Manus (anatomy)

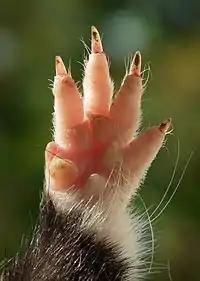
Manus of a rodent, Eurasian hamster "Cricetus cricetus"

The manus (Latin for "hand", plural manus) is the zoological term for the distal portion of the forelimb of an animal. In tetrapods, it is the part of the pentadactyl limb that includes the metacarpals and digits (phalanges). During evolution, it has taken many forms and served a variety of functions. It can be represented by the hand of primates, the lower front limb of hoofed animals or the forepaw and is represented in the wing of birds, bats and prehistoric flying reptiles (pterosaurs), the flipper of marine mammals and the 'paddle' of extinct marine reptiles, such as plesiosaurs and ichthyosaurs.